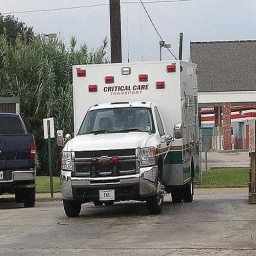
Label: ambulance